Tulsidas

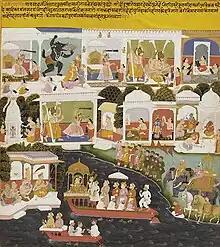
A Mughal prince visits Tulsidas. Early 18th century Sisodia dynasty painting from Udaipur, Mewar.

After renunciation, Tulsidas spent most of his time at Varanasi, Prayag, Ayodhya, and Chitrakuta but visited many other nearby and far-off places. He travelled across India to many places, studying with different people, meeting saints and sadhus, and meditating. The "Mula Gosain Charita" gives an account of his travels to the four pilgrimages of Hindus (Badrinath, Dwarka, Puri and Rameshwaram) and the Himalayas. He visited Lake Manasarovar in current-day Tibet, where tradition holds he had Darshan (sight) of Kakabhushundi, the crow who is one of the four narrators in the "Ramcharitmanas".